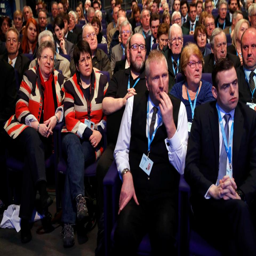
mrs may told the audience there was